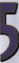
Number: 5